Tzu Chi

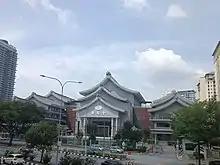
Main hall at Tzu Chi Foundation, Kepong, Kuala Lumpur, Malaysia

The Four Major Missions of Tzu Chi are "Charity", "Medicine", "Education", and "Humanistic Culture", as highlighted by the official motto, or concept of "Four Missions, Eight Footprints". The Eight Footprints are an extension of the Four Missions with the addition of "International Relief", "Bone Marrow Donation", "Environmental Protection" and "Community Volunteerism".